Polavaram Project

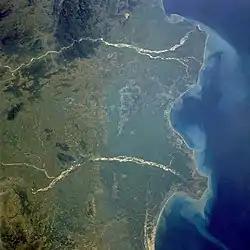
Godavari delta (top river) and Krishna River delta (bottom river in the image) extending into the Bay of Bengal.

In its 2018 budget, Andhra Pradesh allocated ₹9000 crores to the project. In June 2018, the Central Government approved ₹1,400 crores which had been sanctioned in January, but not released, through Extra Budgetary Resources raised by NABARD. These funds were from outside the LTIF.